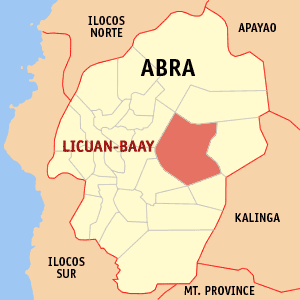
Licuan-Baay est une municipalité située dans la province d'Abra, aux Philippines.